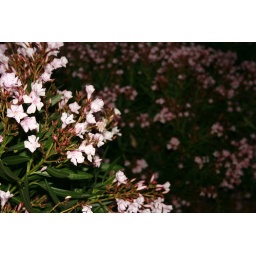
These flowers seem to be common fence flowers in Sunnyvale , They look so beautiful